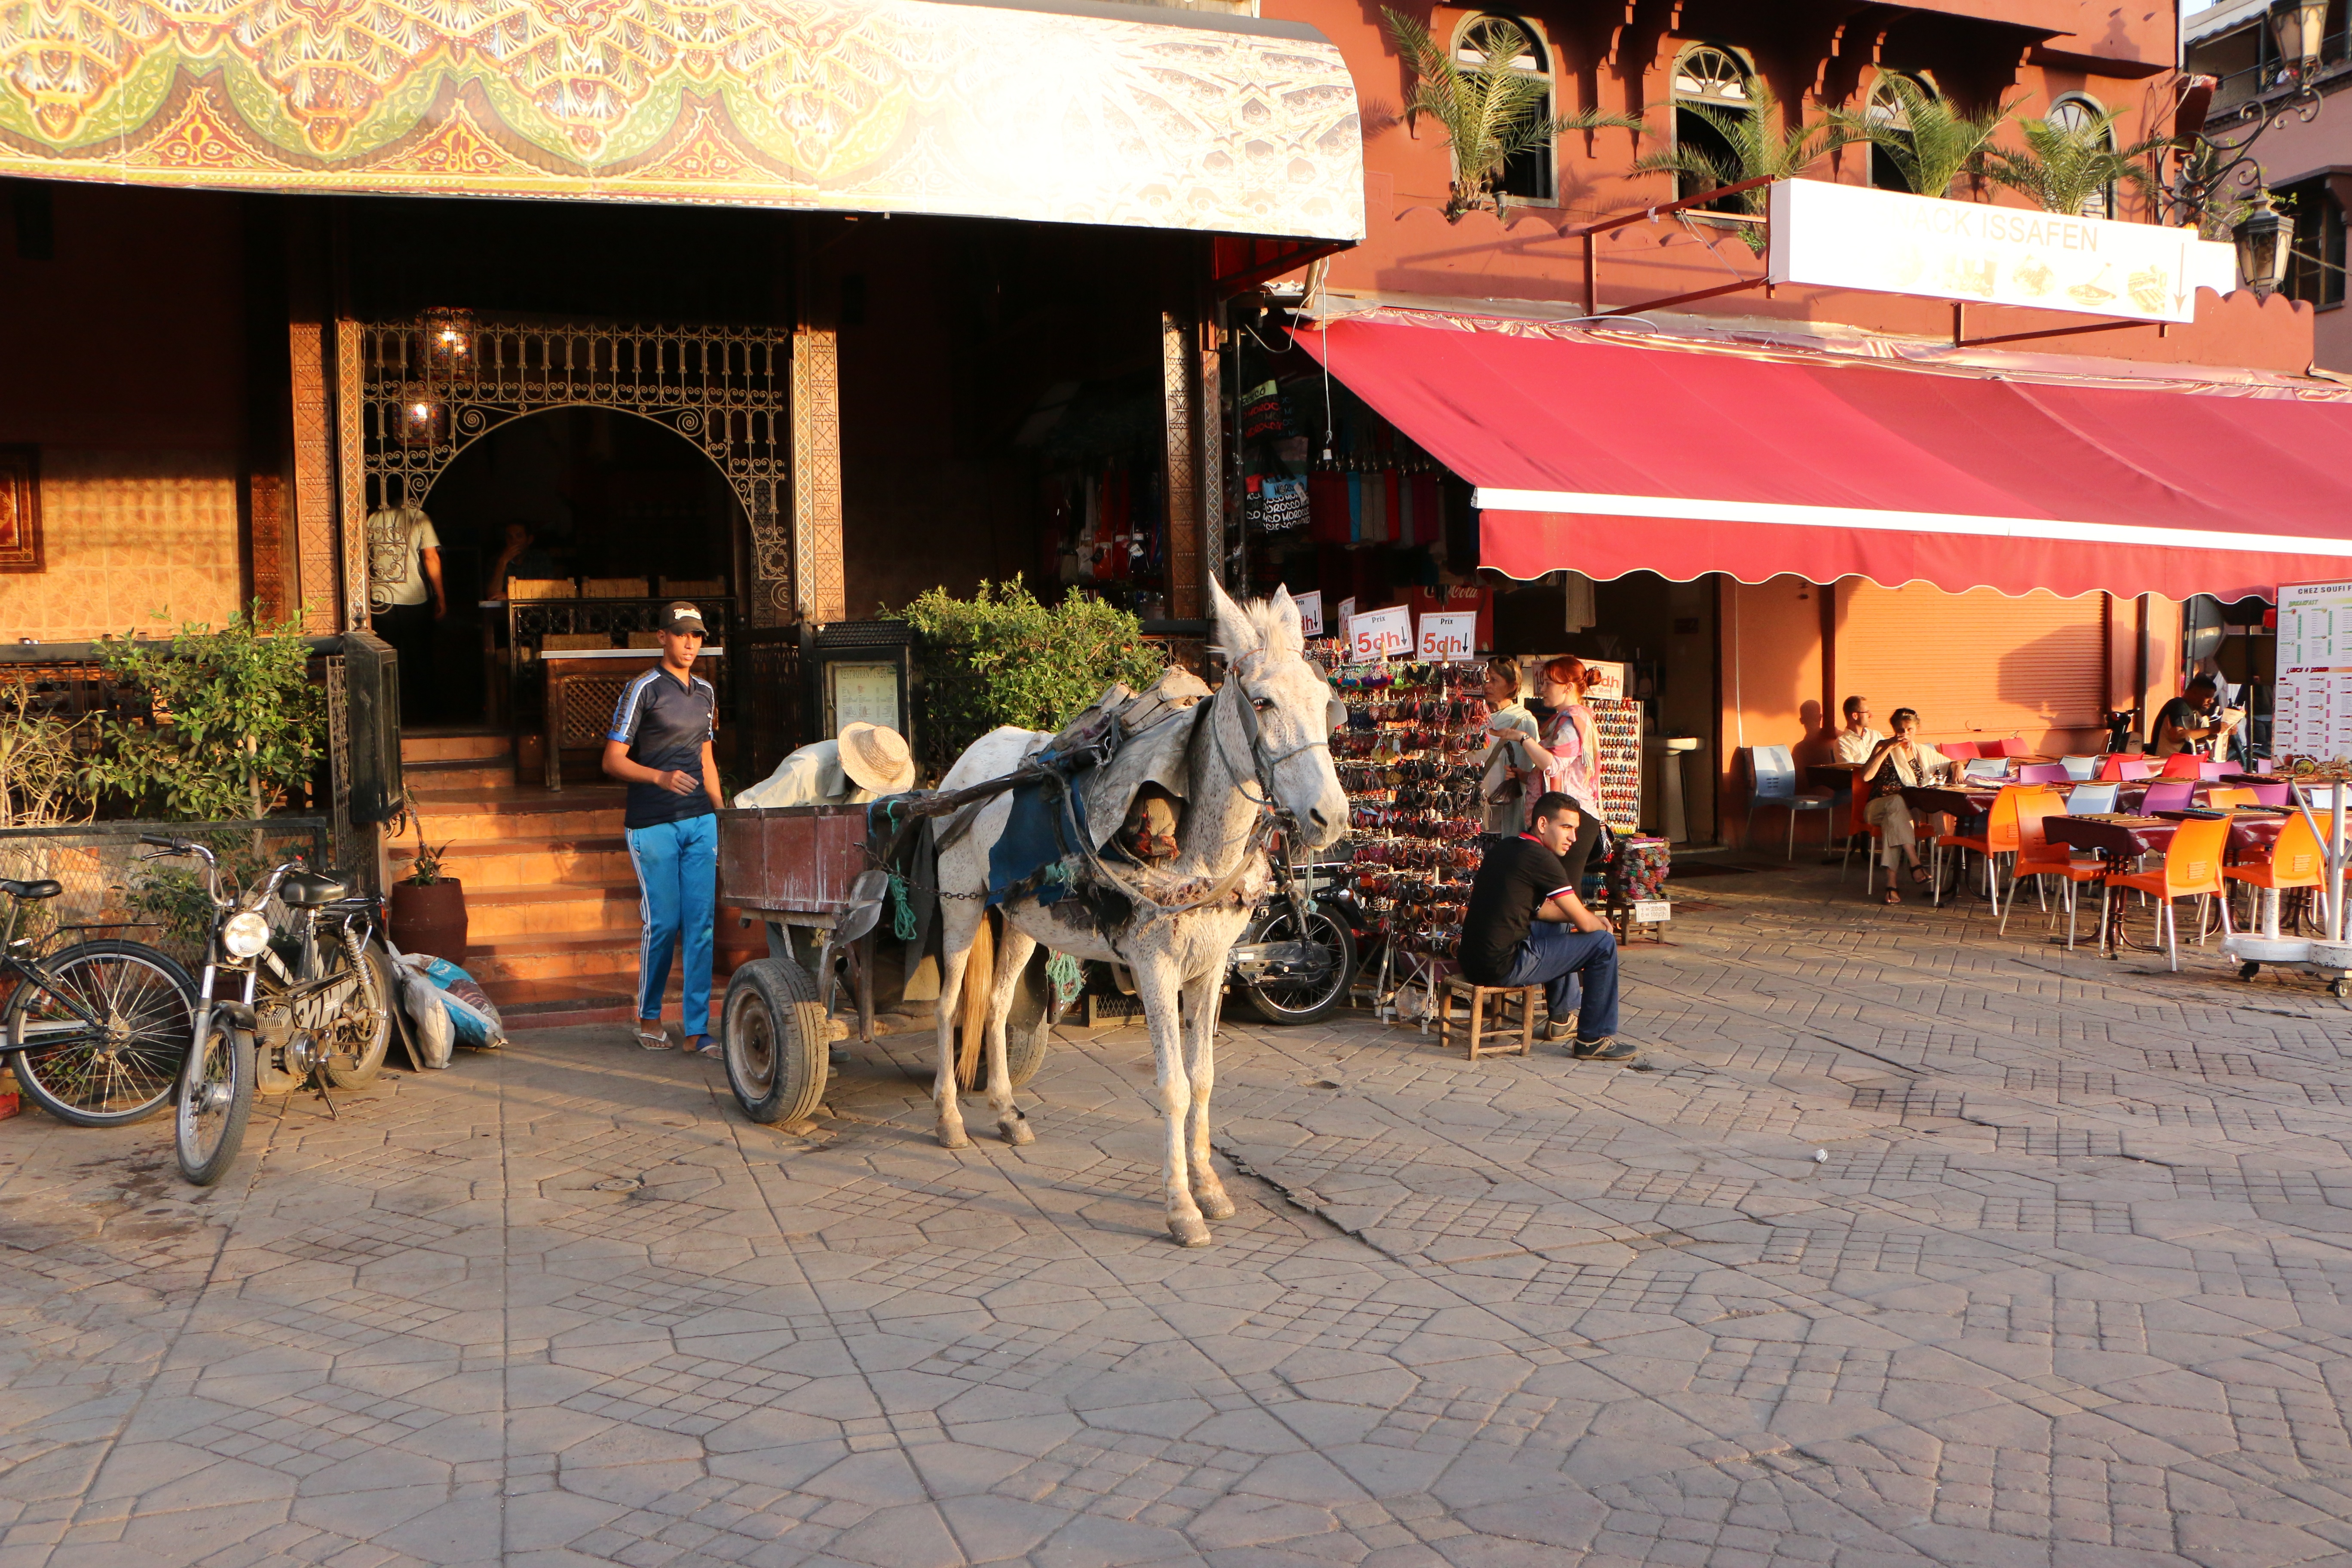
restaurant, vacation, tourism, stall